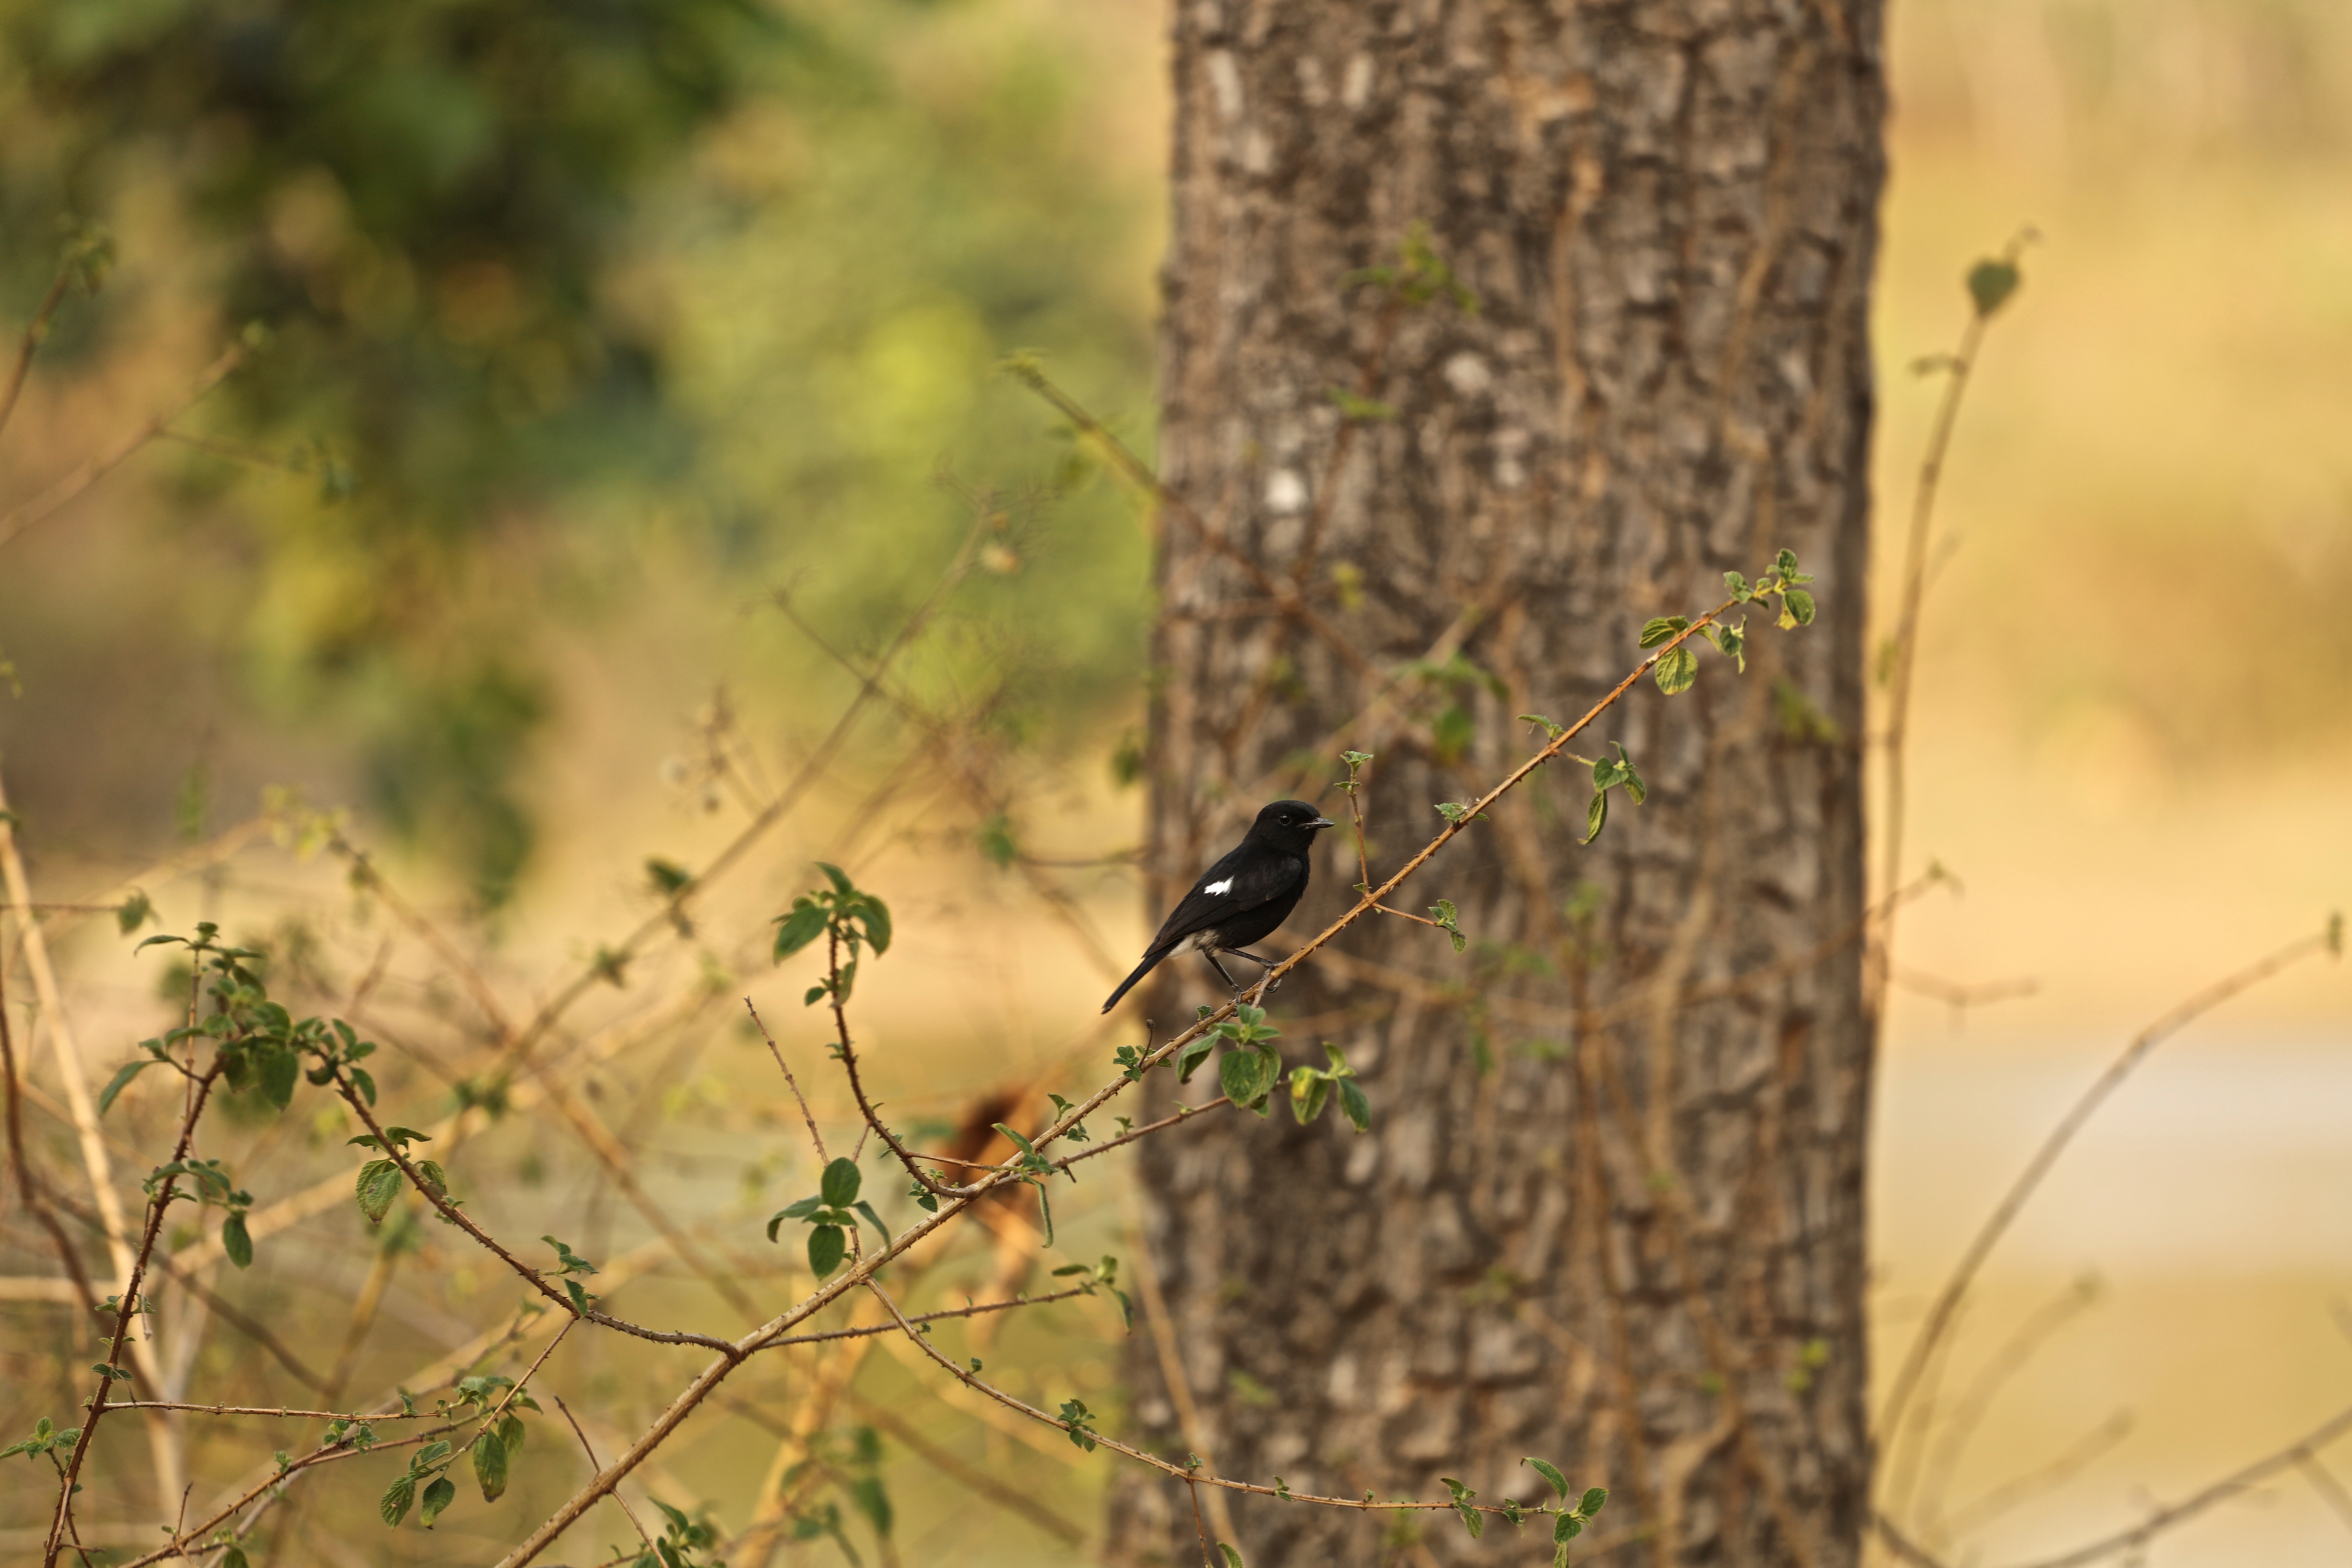
nature, branch, bird, leaf, wildlife, insect, autumn, fauna, perching bird